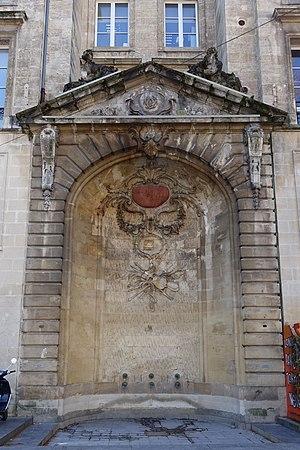
Fontaine sur la Place Saint-Projet à Bordeaux
L'église Saint-Projet est située rue Tustal à Bordeaux. Construite au XIVᵉ siècle, il ne reste que la tour avec une inscription au monument historique depuis 1965.